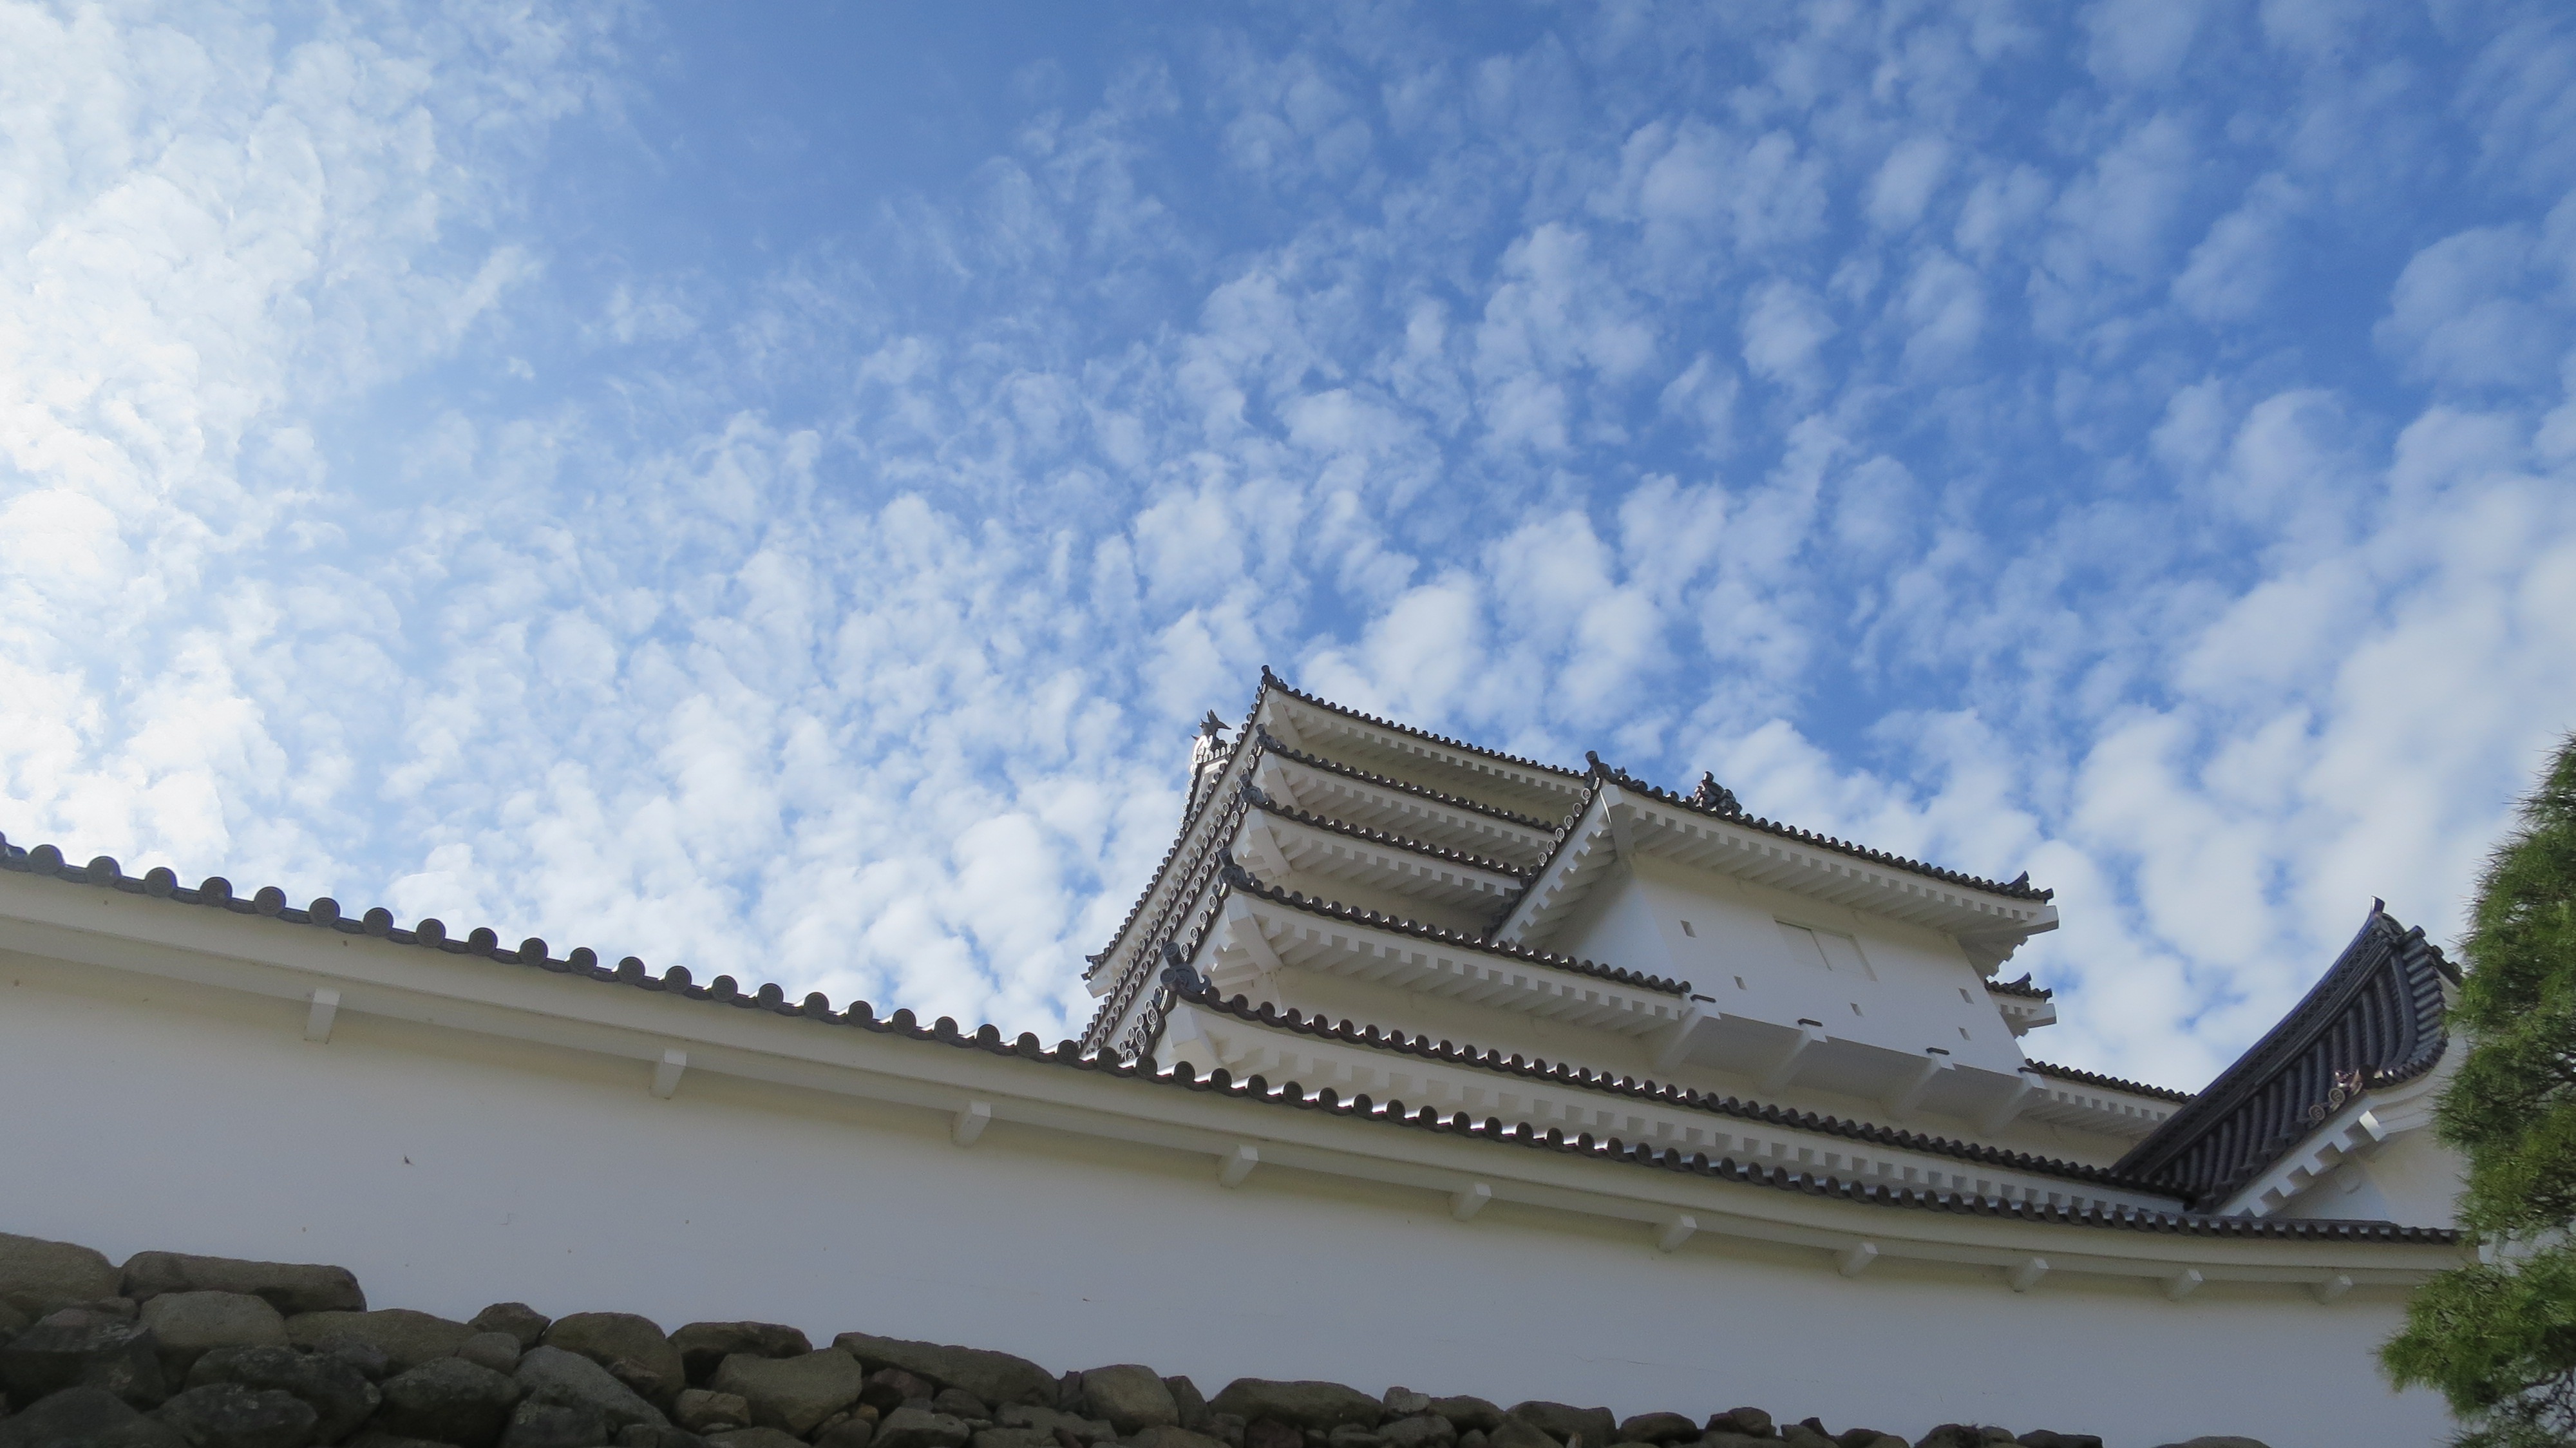
landscape, architecture, structure, sky, roof, building, tourist, castle, asia, ancient, landmark, facade, tourism, japan, stadium, japanese, culture